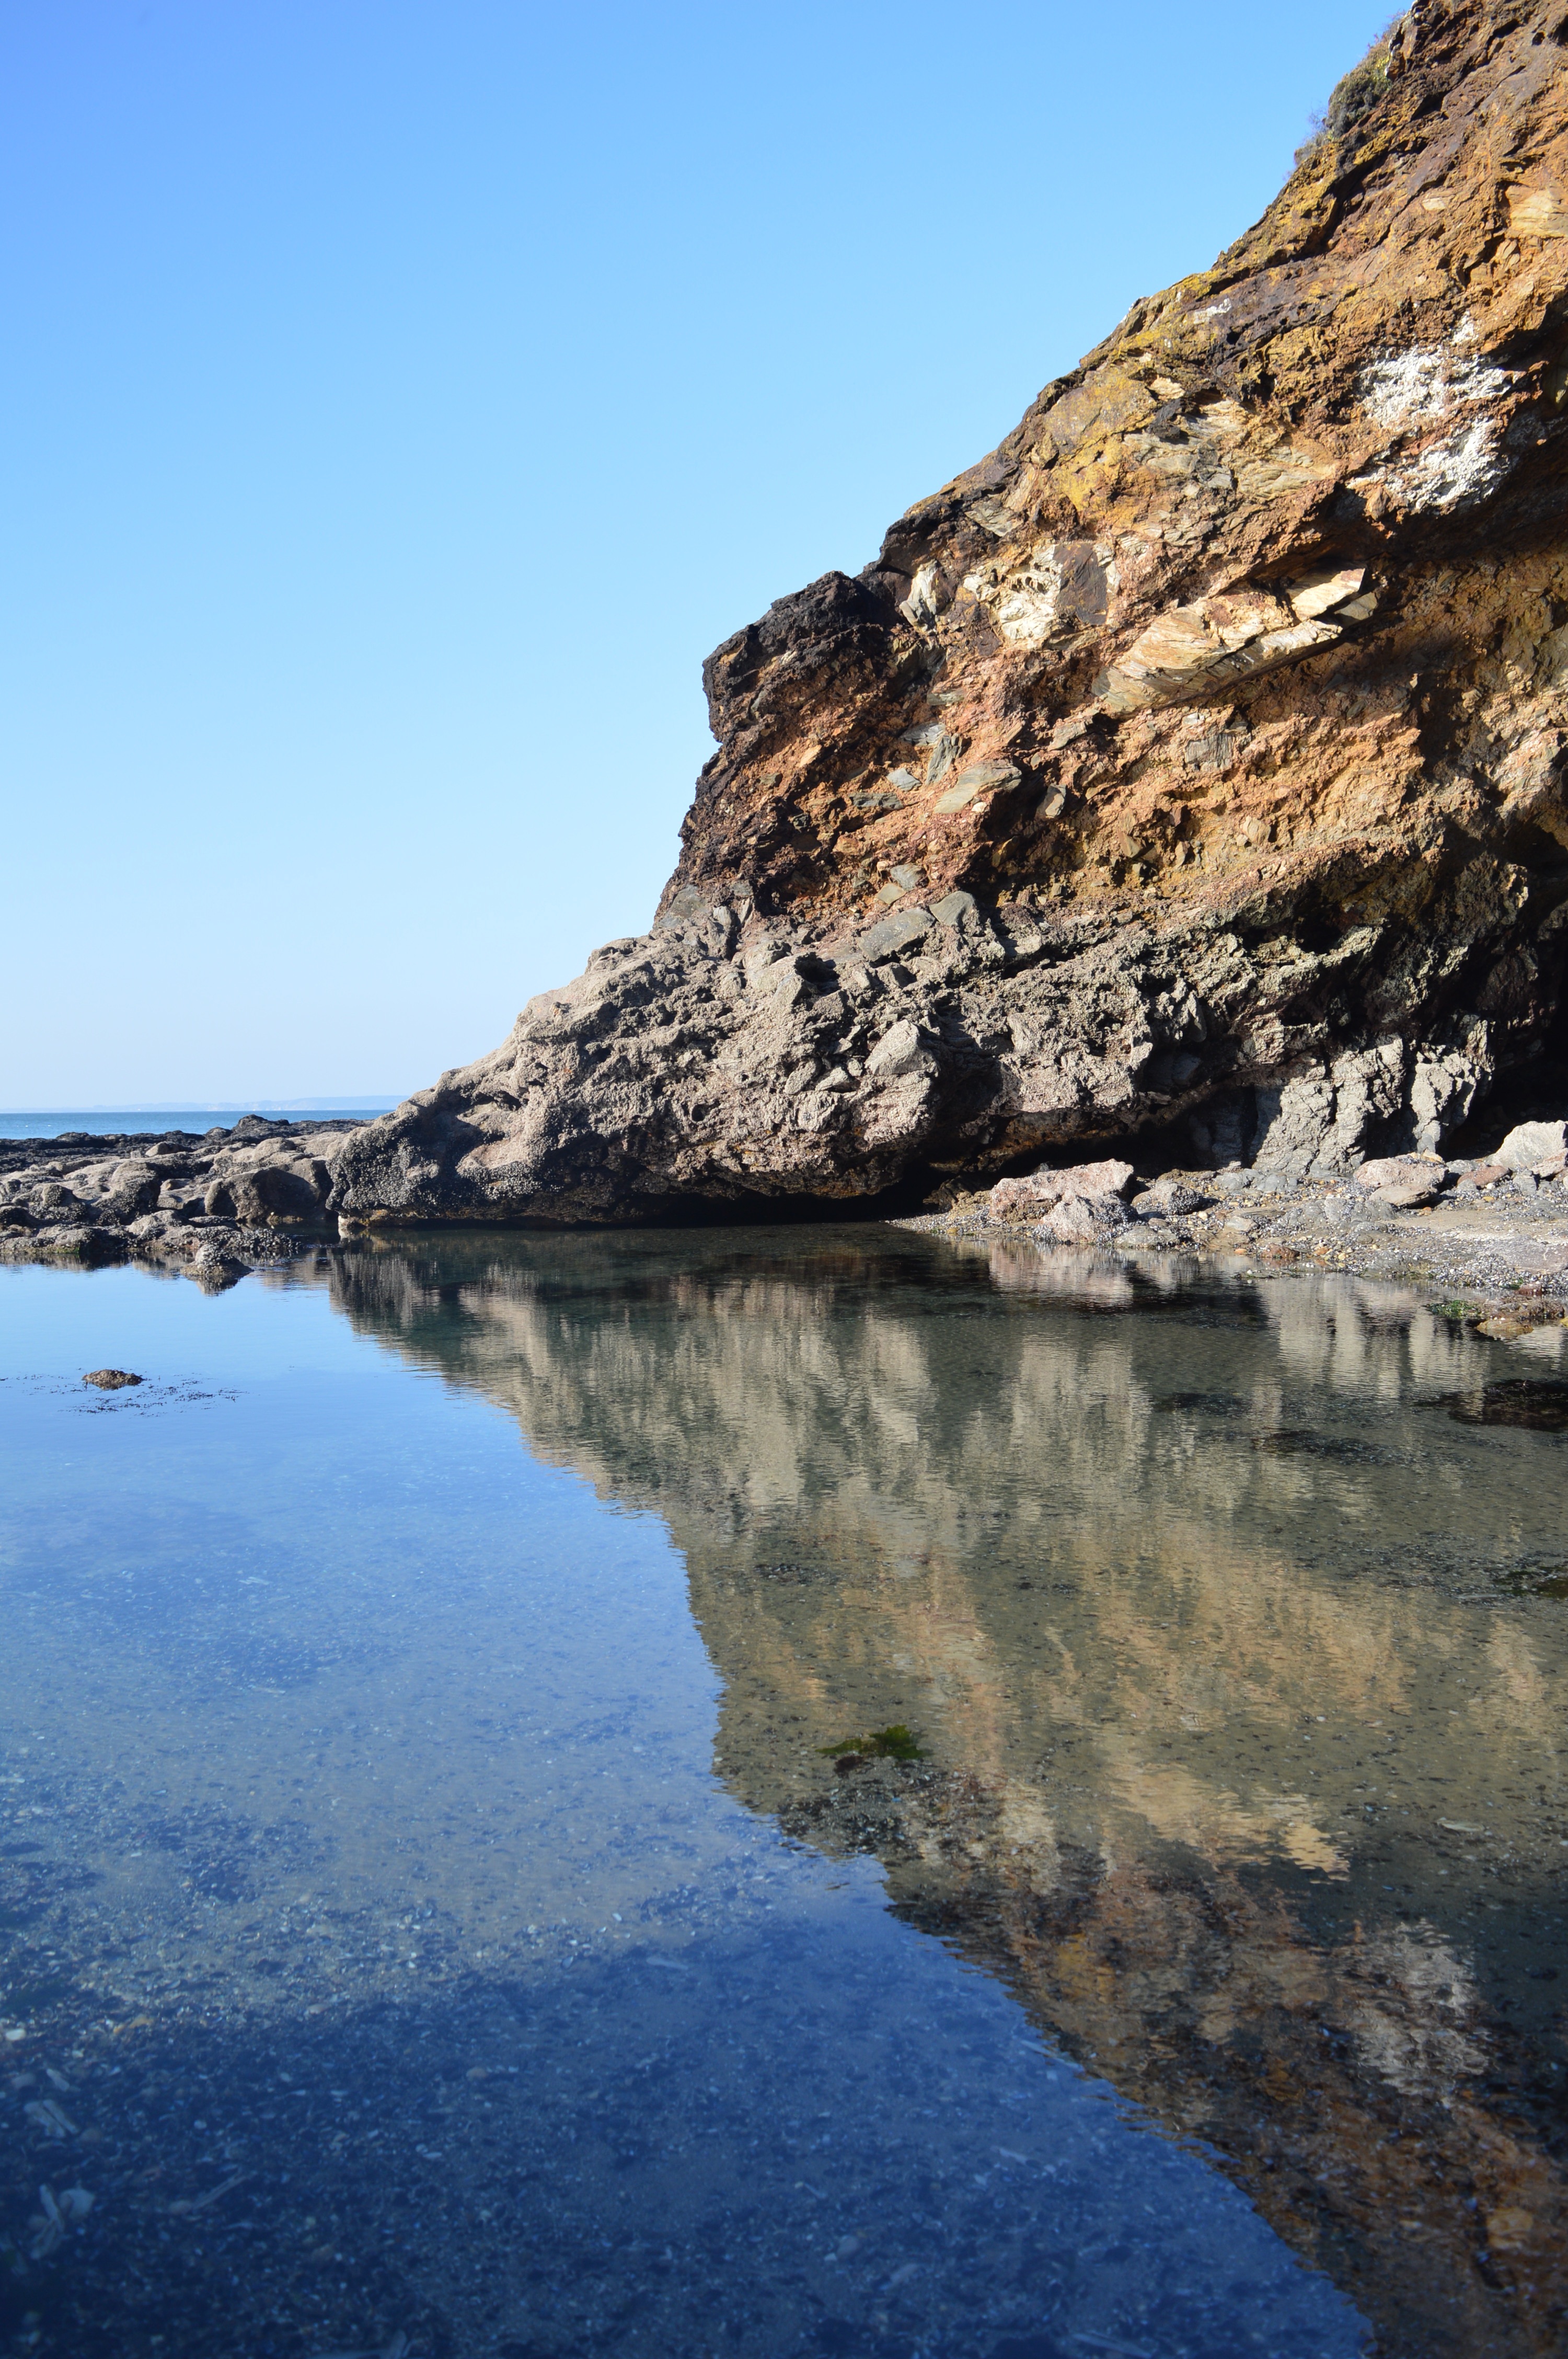
beach, landscape, sea, coast, water, nature, rock, ocean, mountain, sky, shore, lake, cliff, reflection, bay, reservoir, terrain, body of water, blue sky, geology, loch, cape, landform, geographical feature